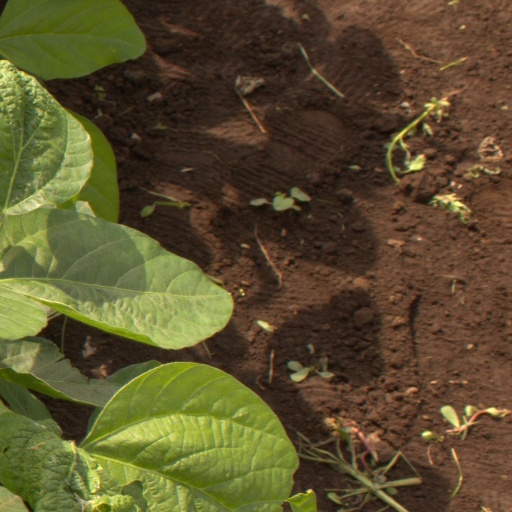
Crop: soybean